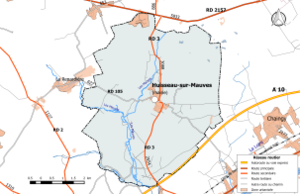
Carte du réseau routier de la commune de fr:Huisseau-sur-Mauves.
Huisseau-sur-Mauves est une commune française, située dans le département du Loiret en région Centre-Val de Loire.